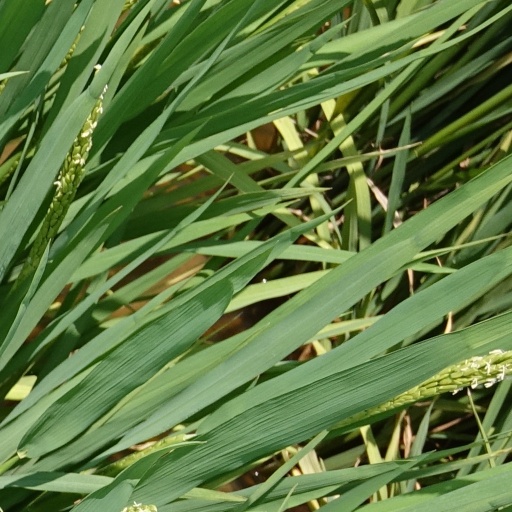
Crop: rice